Great Seal of Canada

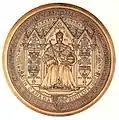
The 1912 Great Seal of Canada that was issued in King George V's name

A Great Seal issued for George V was created in 1912. George's seal was more conservative in stately, austere and conservative in nature, with the Sovereign depicted with the robe of state. The legend reads the same as Edward VII's Great Seal, except for the name "GEORGIVS V" and the date 1912. Like its predecessor, George V's Great Seal measures .